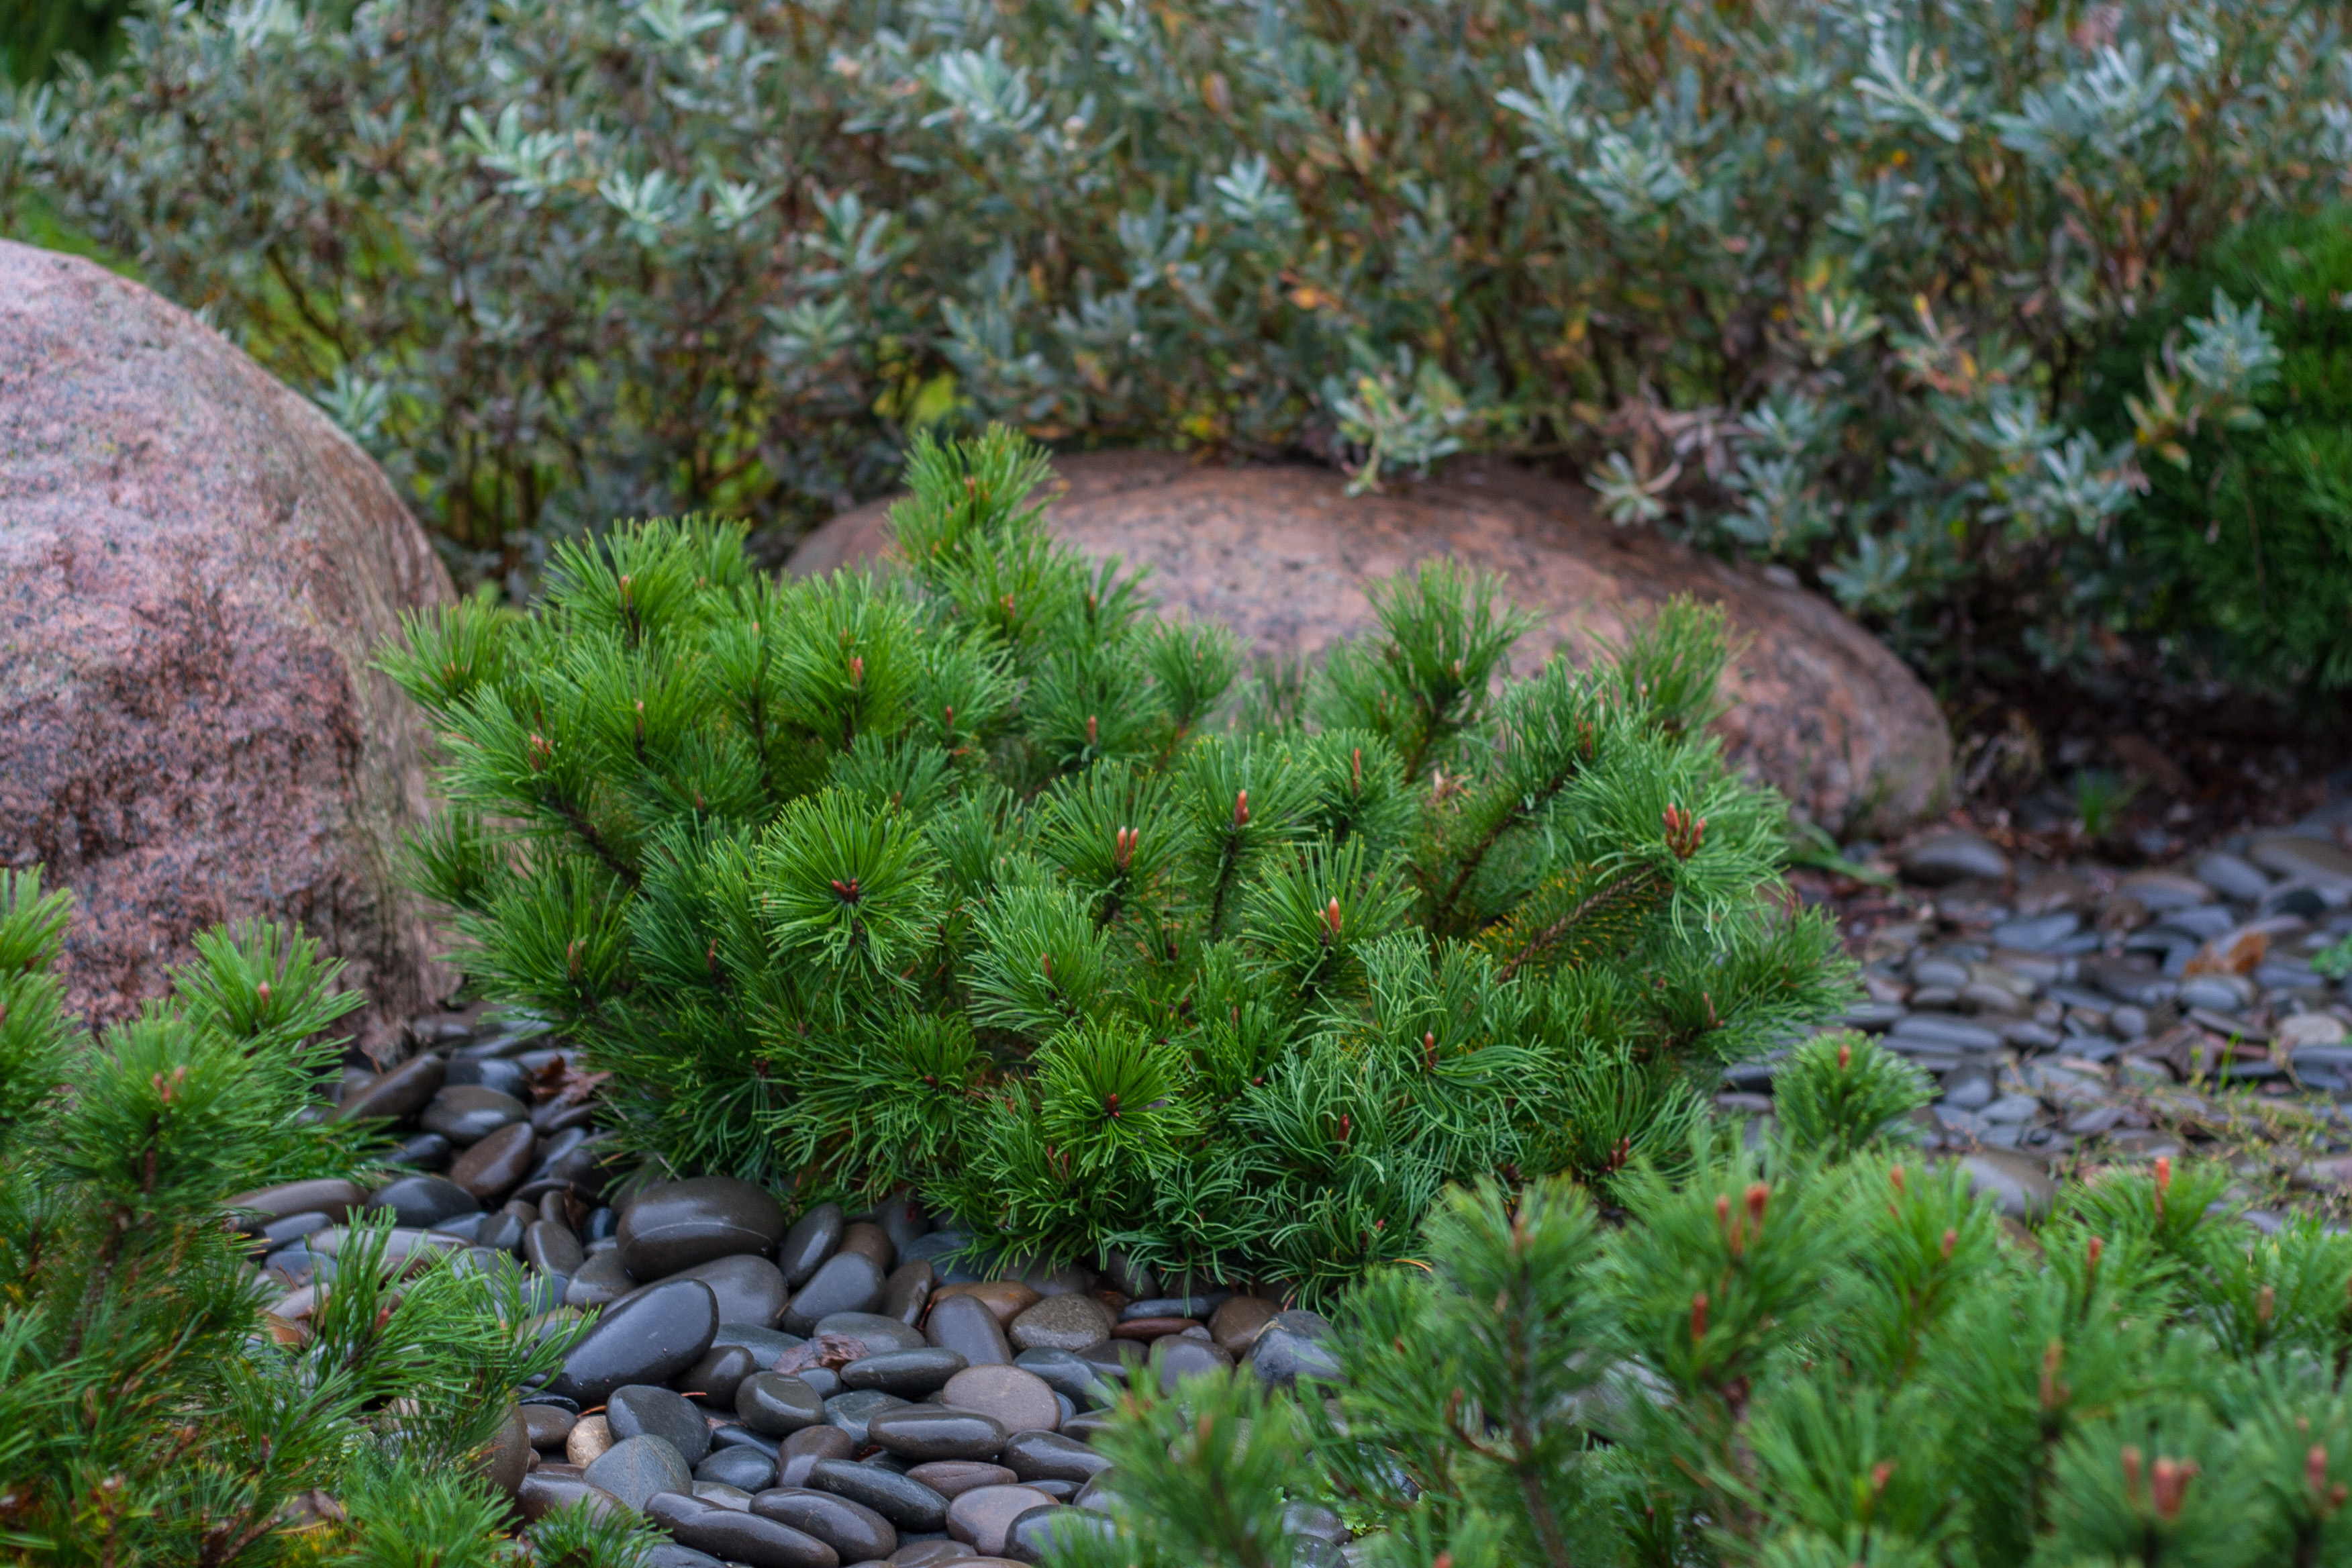
image, Columbian spruce, balsam fir, white pine, Canadian fir, plant, lodgepole pine, shortstraw pine, shortleaf black spruce, tree, Larix lyalliiSubalpine Larch, vegetation, Yellow fir, red pine, flower, subshrub, Jack pine, American larch, woody plant, silvertip fir, sitka spruce, Red juniper, pine family, plant community, rock, shrubland, evergreen, groundcover, conifer, pine, shrub, cypress family, juniper, thuya, vascular plant